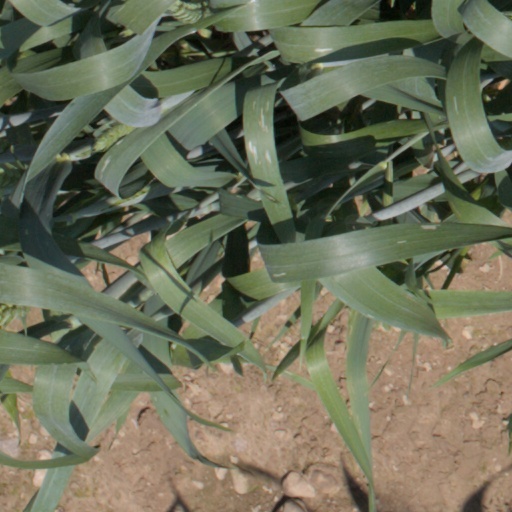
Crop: wheat